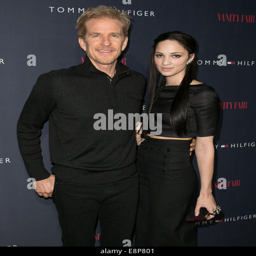
celebrities attend actor for launch event .